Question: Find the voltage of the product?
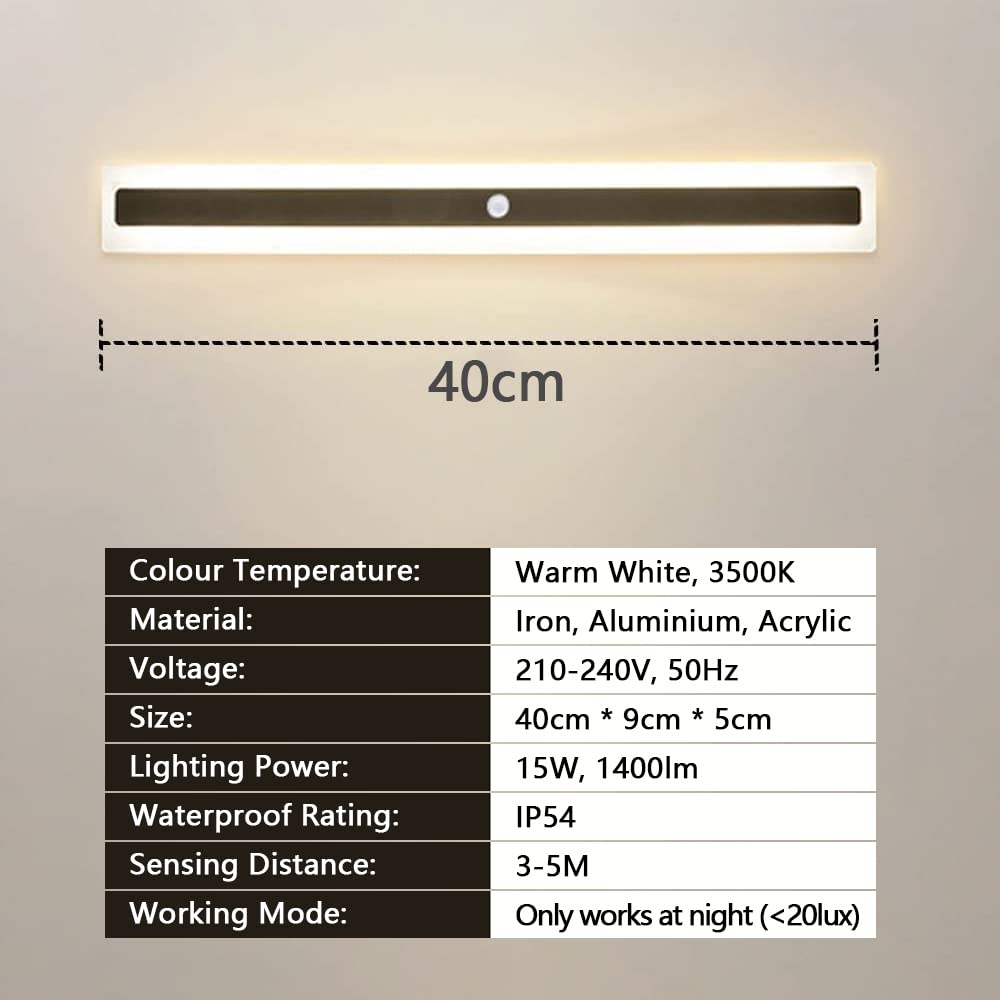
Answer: [210.0, 240.0] volt